Vertrieu

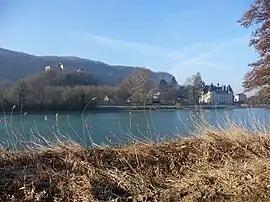
The old chateau of Vertrieu

Vertrieu is a commune in the Isère department in southeastern France.